Dave Graveline

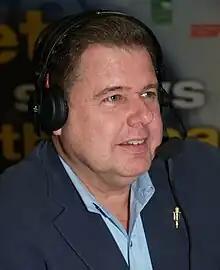
Dave Graveline

Dave Graveline is an American radio talk show host. His syndicated show "Into Tomorrow" has been on the air since 1996 and currently airs on over 100 AM and FM stations throughout the U.S., stations in Canada and on the Armed Forces Network, as well as on several foreign radio stations.